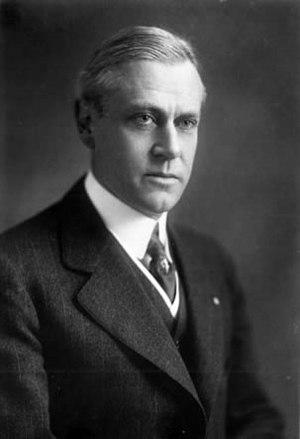
Stephen Tyng Mather est un industriel américain pionnier dans la défense de l'environnement. Il fut président et propriétaire de la Thorkildsen-Mather Borax Company, qui fit sa fortune. Il encouragea la création d'une agence fédérale pour superviser la gestion des parcs nationaux et devint le premier directeur du National Park Service dépendant du Département de l'Intérieur des États-Unis. Il comprit que la préservation du paysage devait être le premier critère à prendre en compte dans la création d'un parc. Il autorisa la concession et la vente aux visiteurs de produits basiques, comme des guides de protection de la nature.